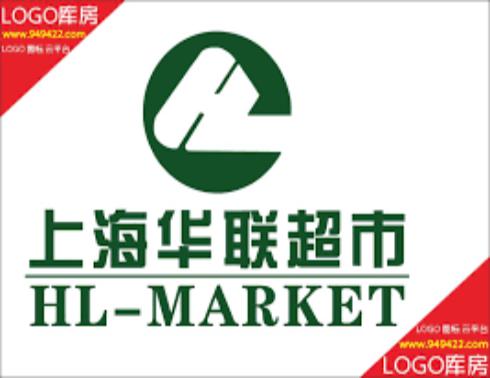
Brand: HuaLian
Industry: Others